Identity document

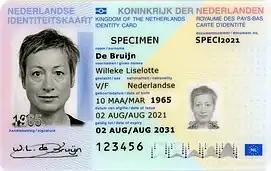
Dutch identity document, front

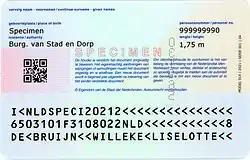
Dutch identity document, back

France has had a national ID card for all citizens since the beginning of World War II in 1940. Compulsory identity documents were created before, for workers from 1803 to 1890, nomads ("") in 1912, and foreigners in 1917 during World War I. National identity cards were first issued as the "carte d'identité française" under the law of October 27, 1940, and were compulsory for everyone over the age of 16. Identity cards were valid for 10 years, had to be updated within a year in case of change of residence, and their renewal required paying a fee. Under the Vichy regime, in addition to the face photograph, the family name, first names, date and place of birth, the card included the national identity number managed by the national statistics INSEE, which is also used as the national service registration number, as the Social Security account number for health and retirement benefits, for access to court files and for tax purposes. Under the decree 55-1397 of October 22, 1955 a revised non-compulsory card, the "carte nationale d'identité" (CNI) was introduced.